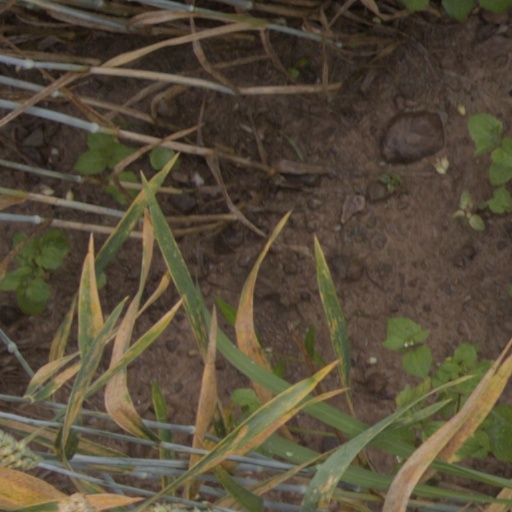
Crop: wheat